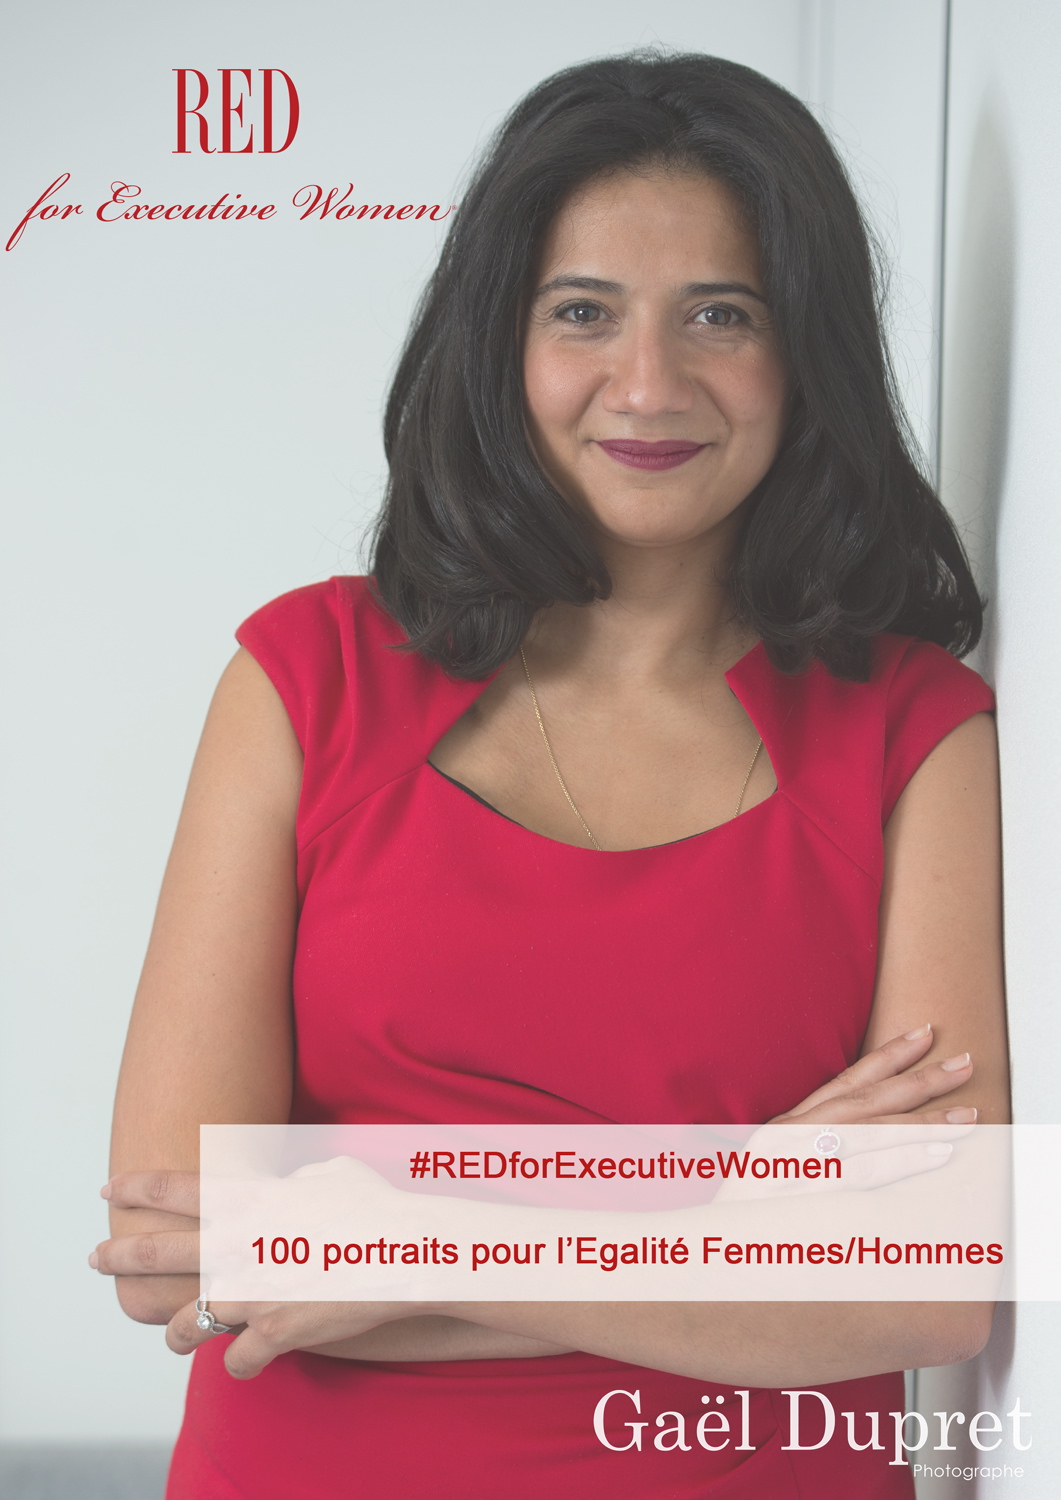
Gender: women